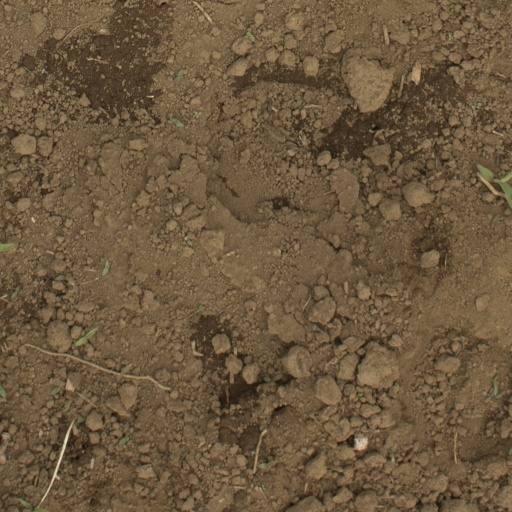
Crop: Jerusalem artichoke